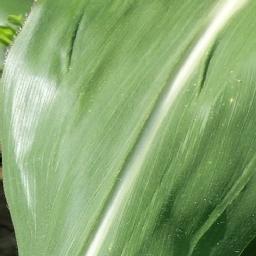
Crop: corn
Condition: (maize)_healthy